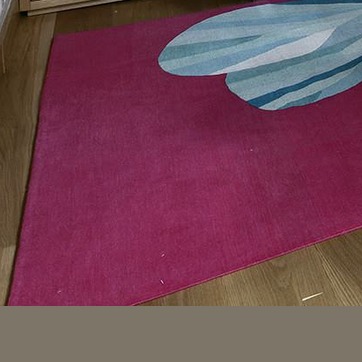
Material: carpet